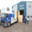
Label: truck